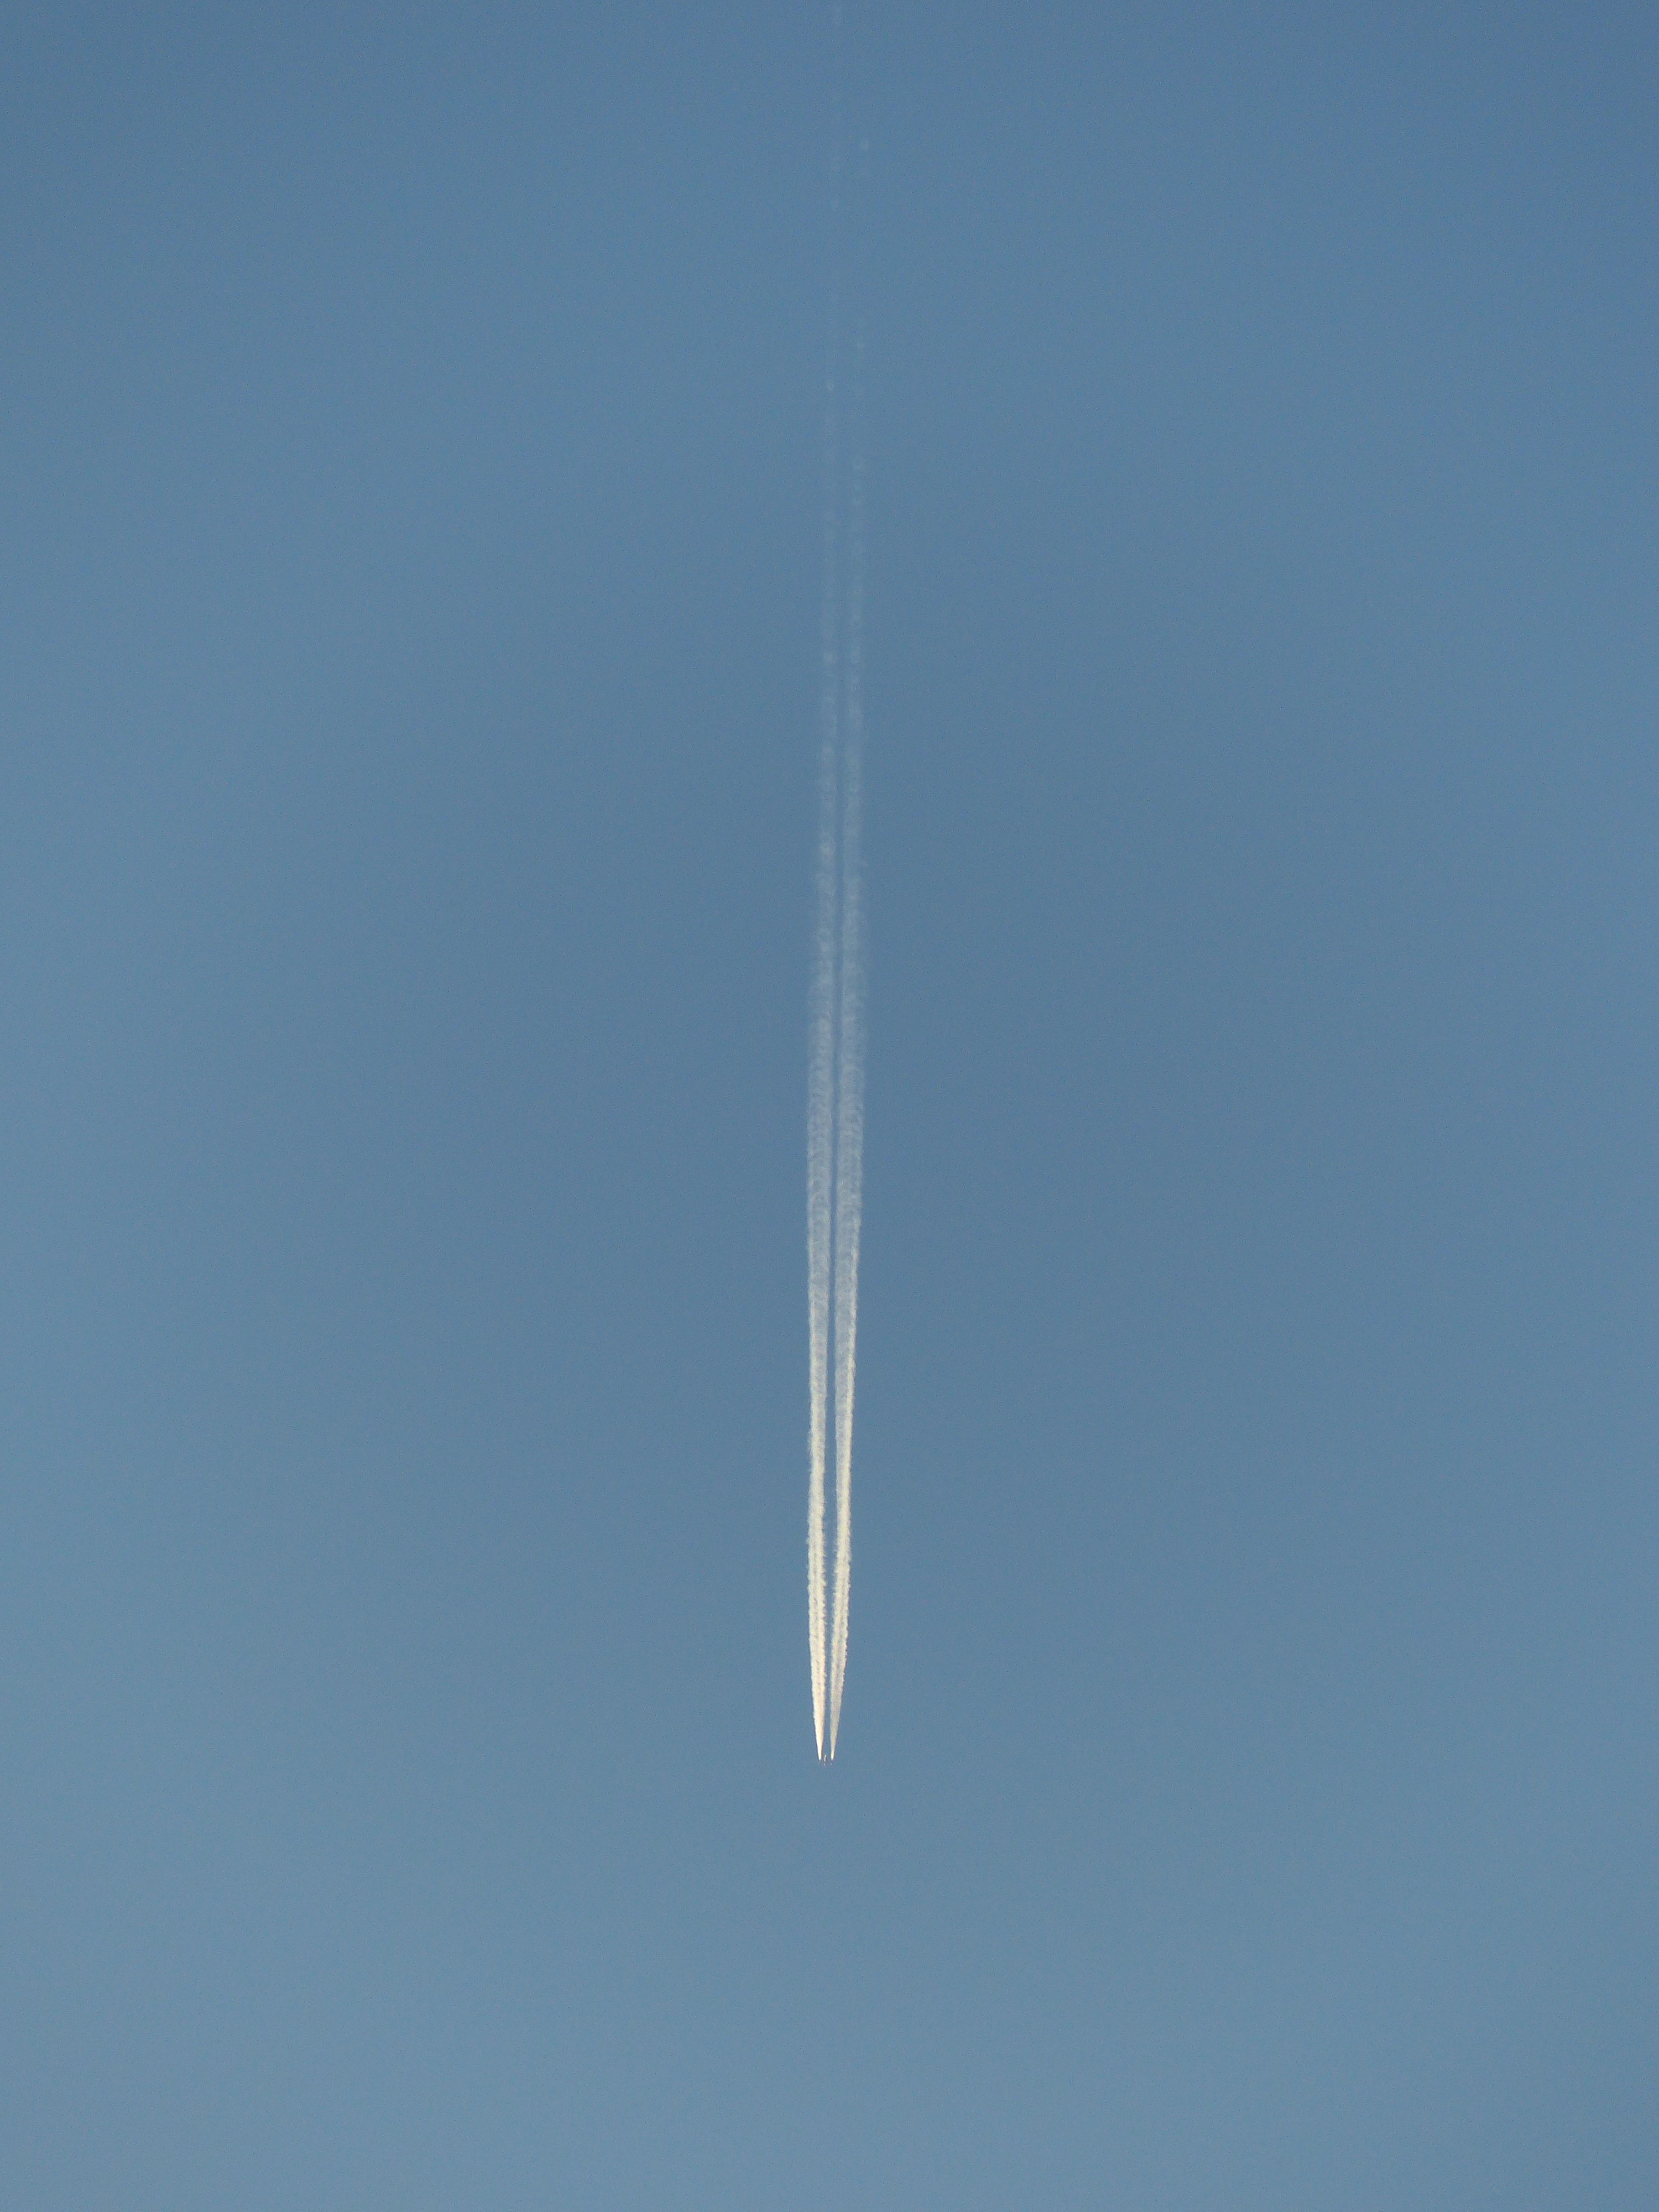
wing, sky, fly, travel, airplane, aircraft, line, vehicle, flight, holiday, contrail, jet propulsion, atmosphere of earth